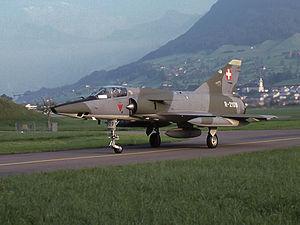
Le Mirage III est un avion multirôle conçu par le constructeur aéronautique français Dassault Aviation à la fin des années 1950. C'est le premier avion de combat de conception européenne capable de dépasser une vitesse de Mach 2 en vol horizontal.